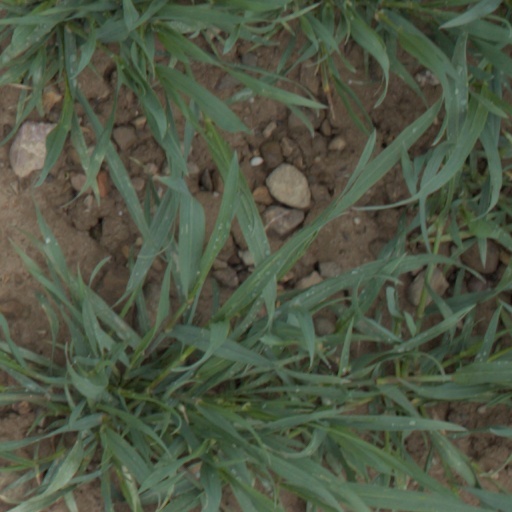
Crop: wheat